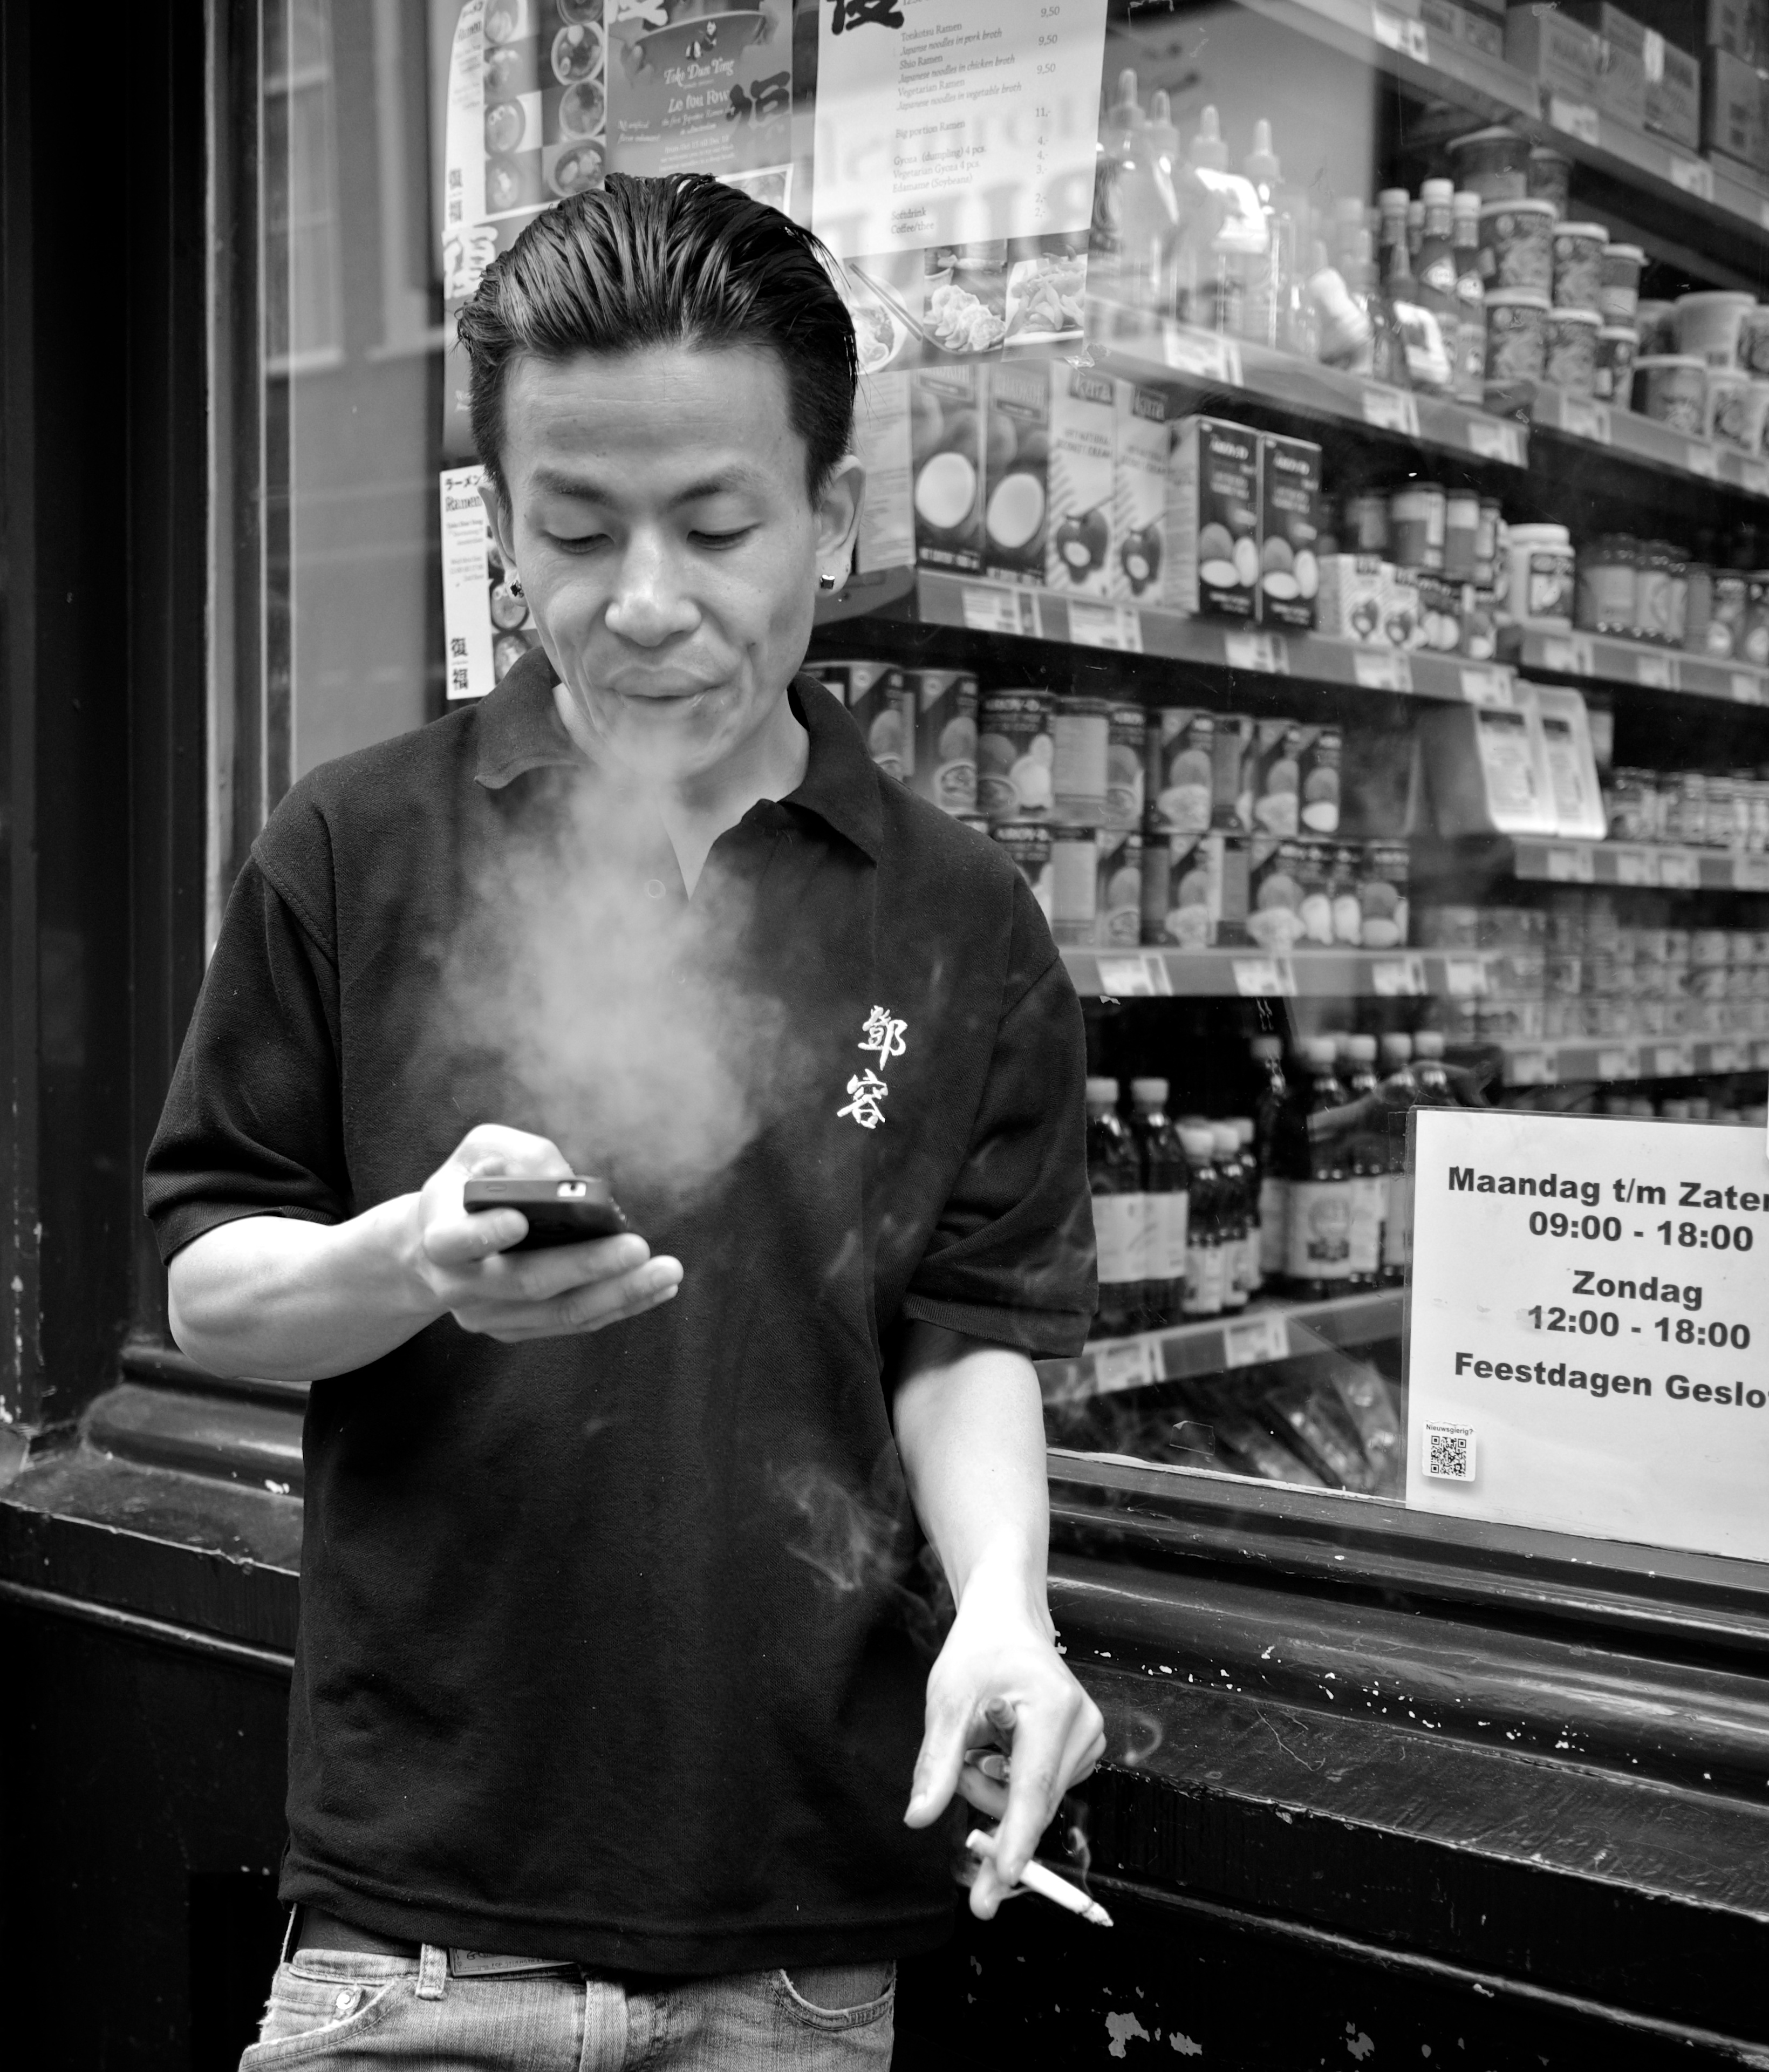
man, person, black and white, white, street, photography, ebook, male, portrait, training, black, monochrome, streetphotography, flickr, thomas, video, olympus, photograph, omd, fuji, leica, monochrom, leuthard, hcb, thomasleuthard, monochrome photography, film noir